John Cameron (footballer, born 1872)

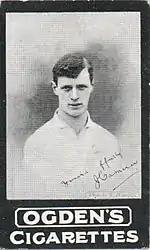
Ogden's Cigarette card of John Cameron after winning the 1900–01 FA Cup.

In May 1898 Cameron was signed by Frank Brettell as a player for Tottenham Hotspur. When Brettell was offered a better-paid position at Portsmouth and moved there in February 1899, Cameron succeeded Brettell and became player-manager for Tottenham. He enjoyed instant success when, in his first game in charge, Tottenham became the first lower division club ever to come from behind against top flight opposition to win an FA Cup tie, Cameron himself scoring the winning goal against Sunderland. In 1900 he led Tottenham to the Southern Football League title and a year later led them to victory in the 1901 FA Cup final: after drawing 2–2 with Sheffield United, Tottenham eventually won the replay with Cameron scoring an equaliser in a 3–1 win. As a result, "Spurs" became the only club outside the English League to win the competition. Under Cameron, the club also finished as a runners-up in the Southern League in 1902 and 1904. Cameron scored 139 goals in 293 appearances, including 43 goals in 111 appearances in the Southern League. He resigned as Tottenham manager in March 1907.